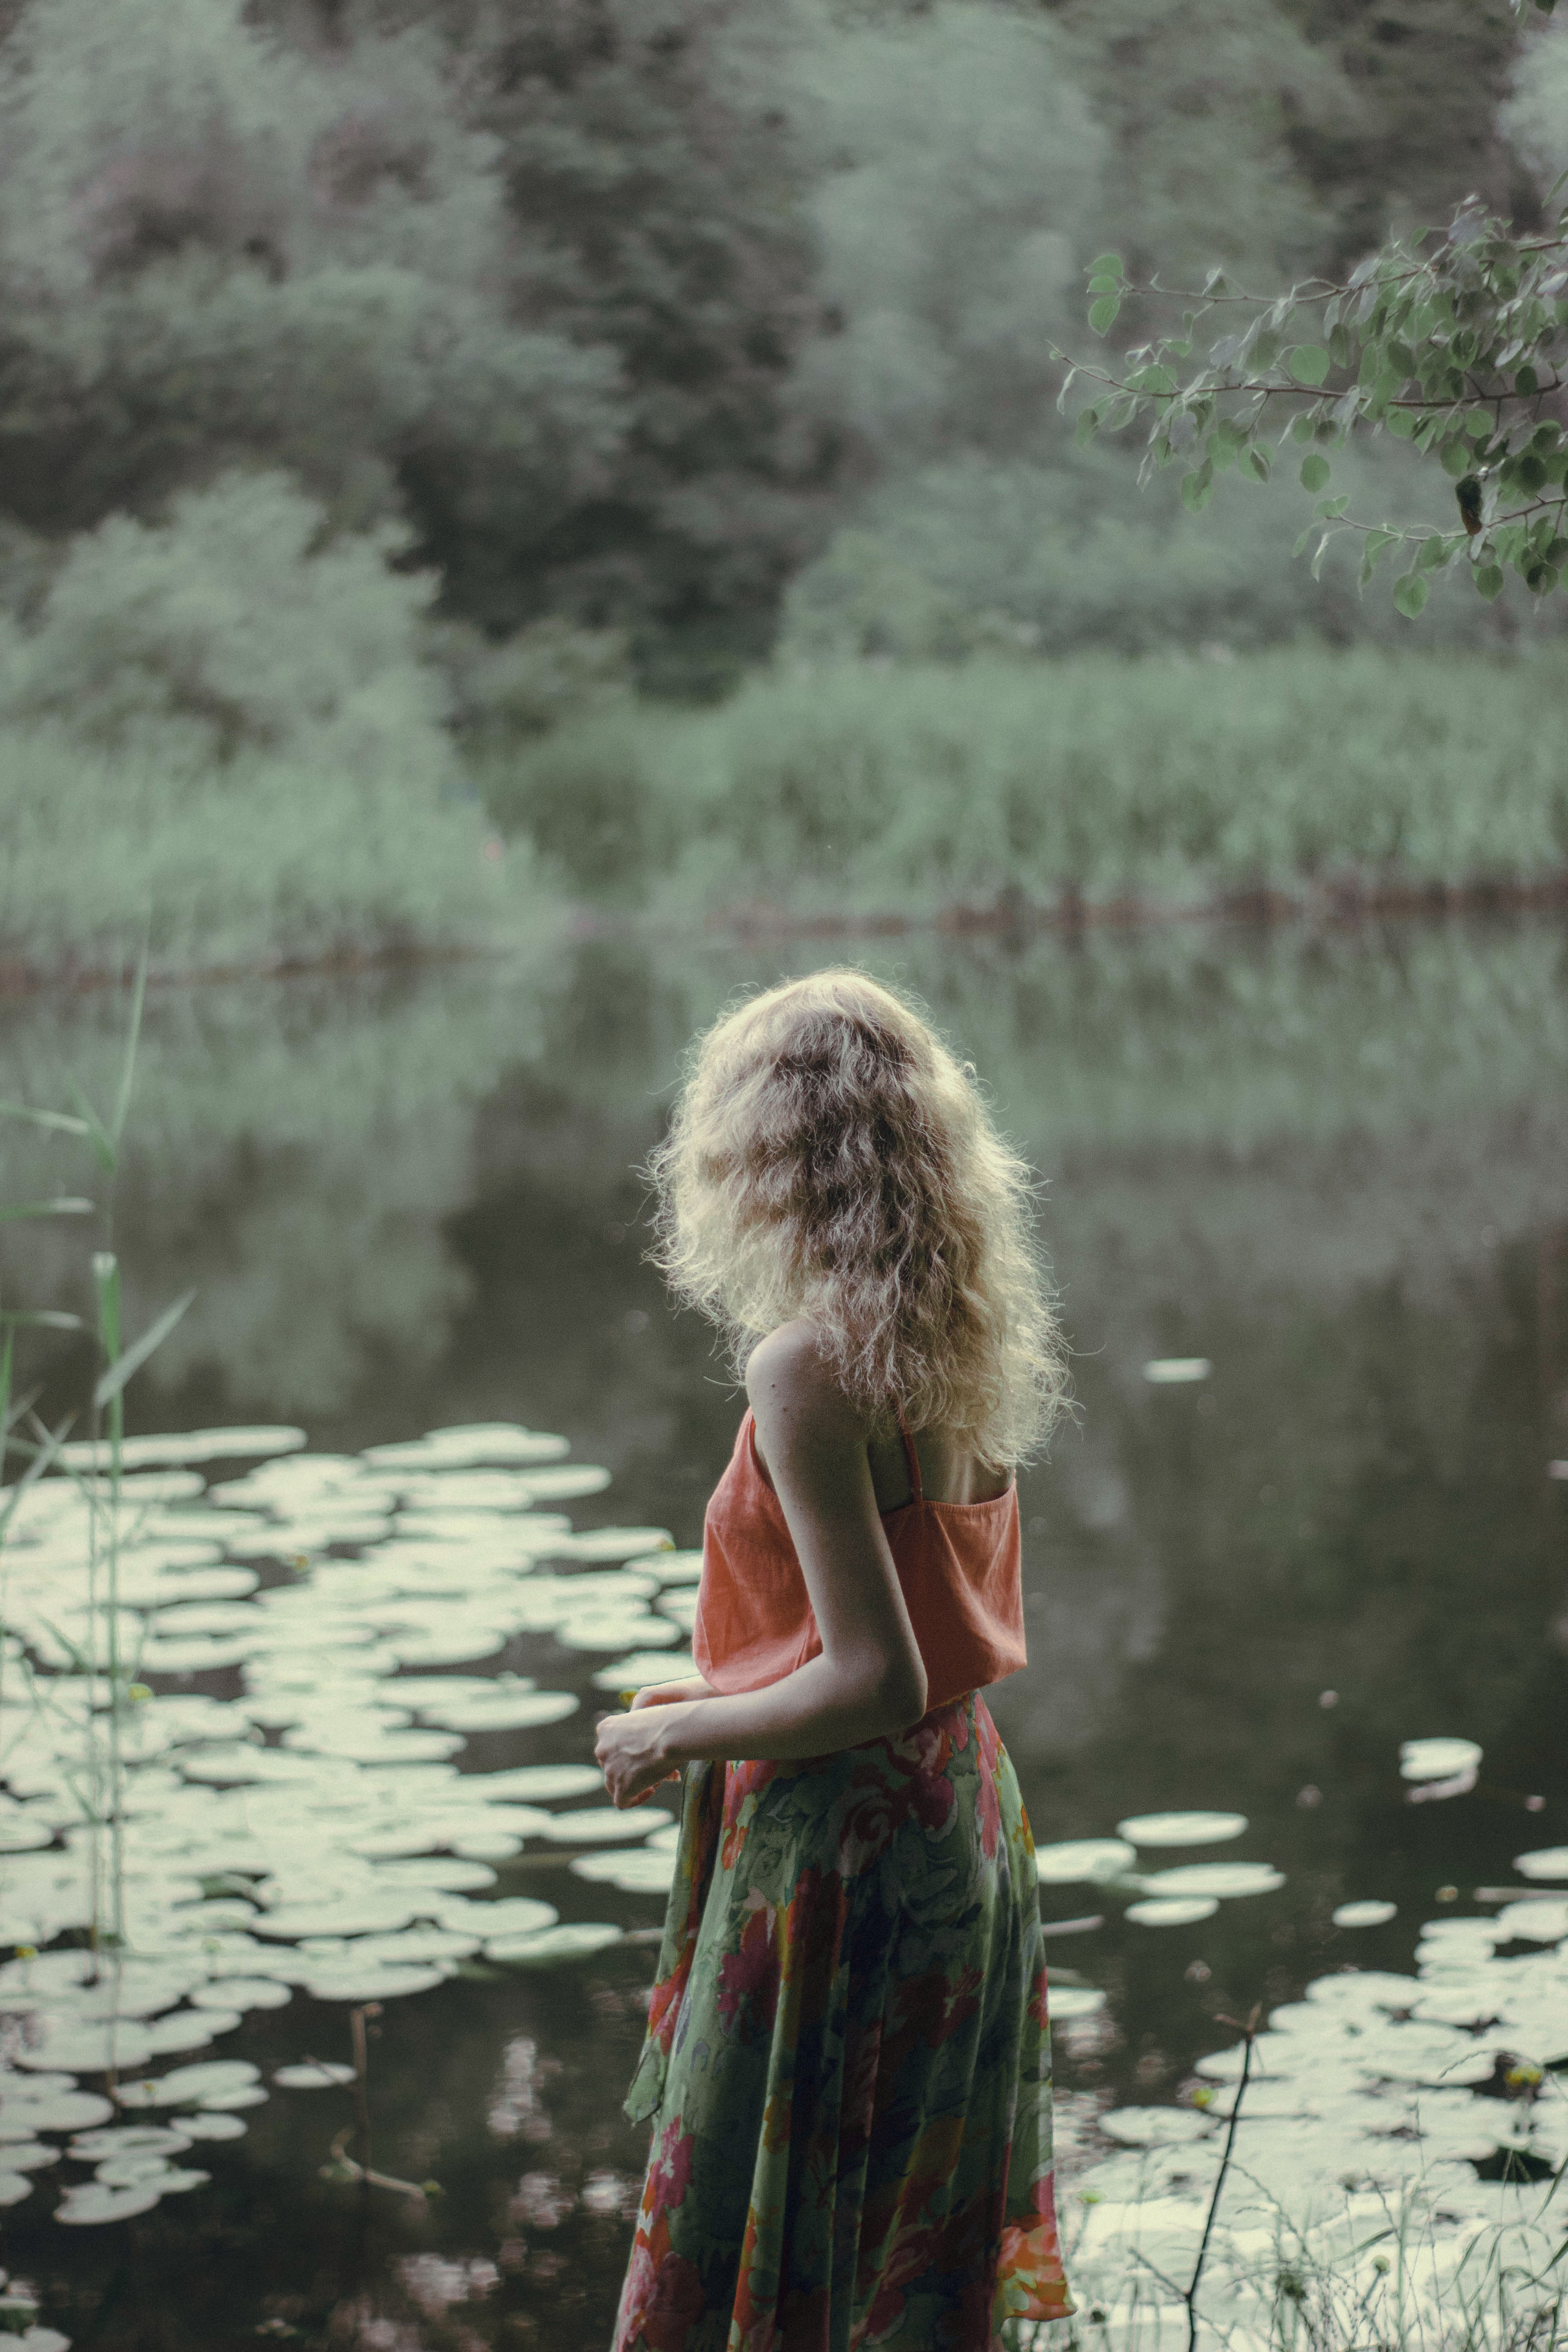
water, water resources, People in nature, plant, nature, flash photography, happy, lake, standing, sunlight, dress, grass, watercourse, bank, body of water, morning, summer, tree, grass family, long hair, beauty, leisure, reflection, fun, forest, blond, pond, brown hair, child, spring, recreation, toddler, backlighting, stream, wetland, portrait photography, sitting, back, vacation, river, photo shoot